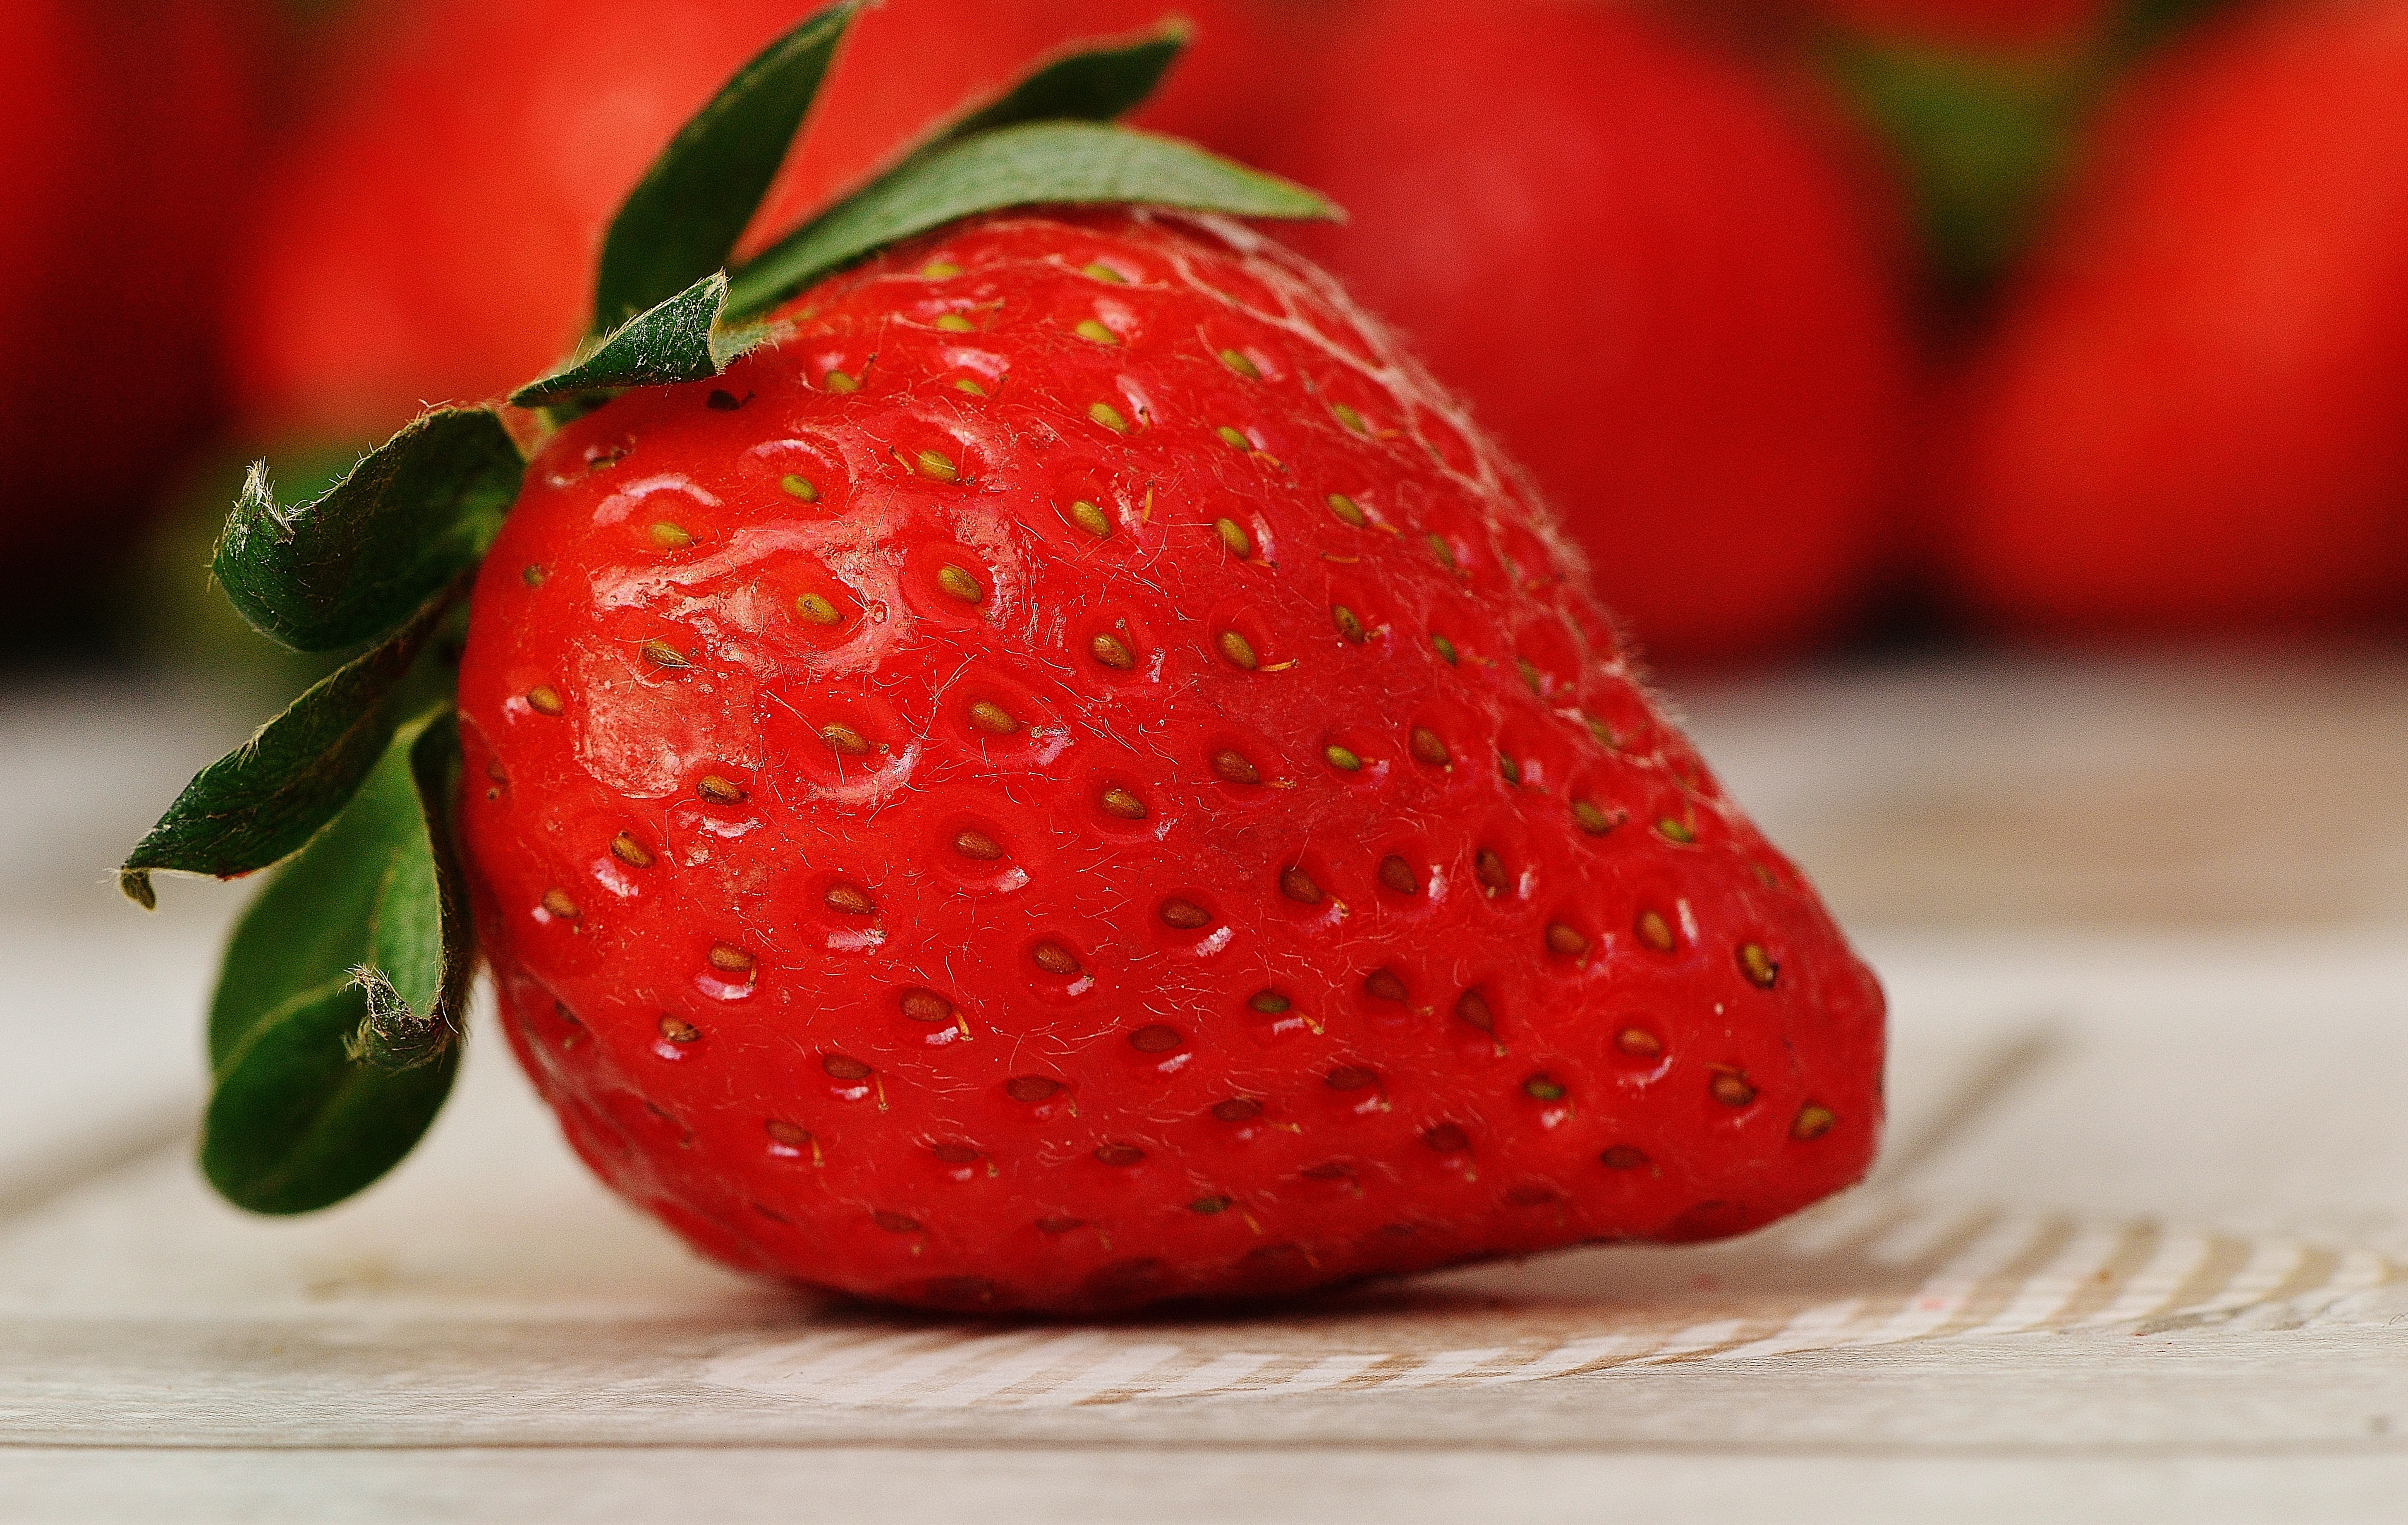
plant, fruit, sweet, food, red, produce, close, eat, delicious, strawberry, fruits, strawberries, flowering plant, land plant